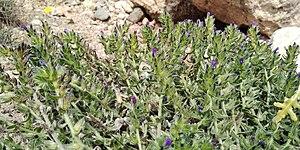
Echium arenarium sur la plage de Demonia en Laconie
La Vipérine des sables, Echium arenarium, est une espèce de plantes de la famille des Boraginaceae, originaire du bassin méditerranéen.